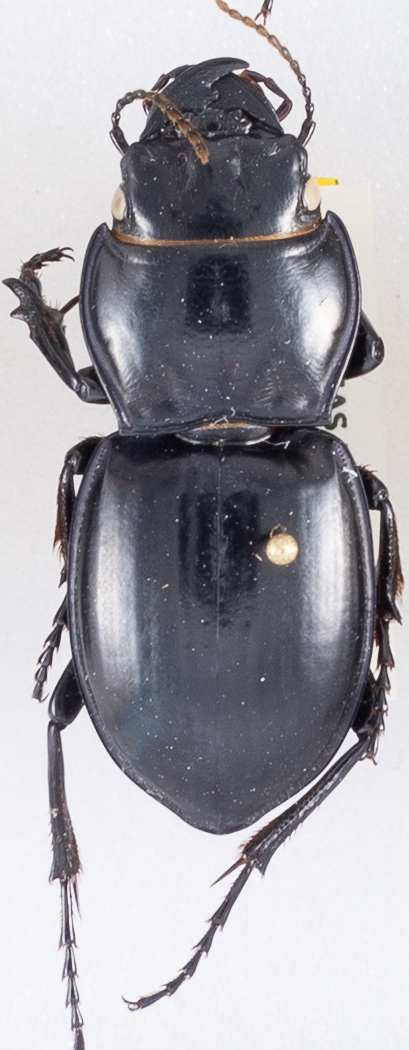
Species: Pasimachus californicus
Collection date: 2019-08-26
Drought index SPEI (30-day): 1.766
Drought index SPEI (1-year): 1.85
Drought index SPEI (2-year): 1.038